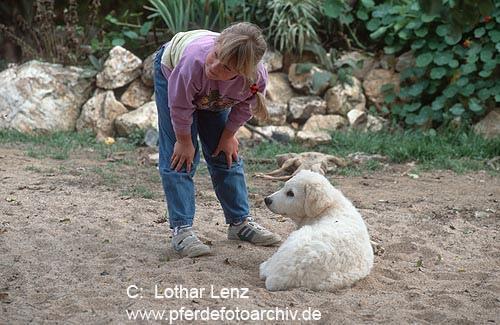
kuvasz